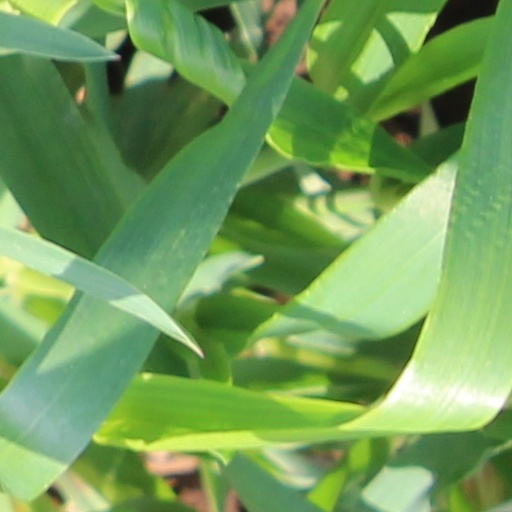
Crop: wheat